Lur (deity)

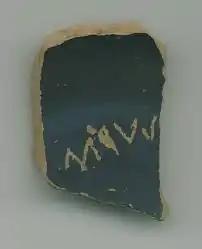
Piece of shard found during an excavation in Cetamura

There is not much information about Lur except from the various pieces of evidence found in differing areas. In Corchiano, a candelabrum dating around 400-350 BCE was found with an inscription in dedication to Lur. A bucchero chalice found by a small shrine near a bridge in San Giovenale does not specifically have "Lur" inscribed but rather "laruniθla", again, relating Lur to other gods with similar name epithets. A bronze sheet from Perugia bears text that translates "dedicated to Lvrmita," suggesting the gods' oracular characteristic. In addition, a bronze statuette possibly from Orvieto features a man, perhaps Vel Matunas, given the inscription on the cloak. The statuette has another votive inscription that translates "precious/sacred gift to Lur", also contributing to his oracular nature.